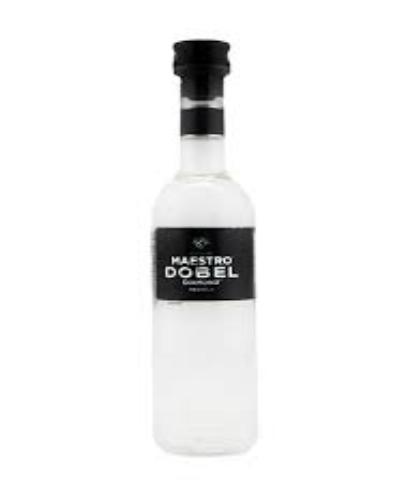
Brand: Maestro Dobel
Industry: Food